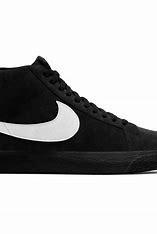
Brand: Nike
Model: Blazer SB